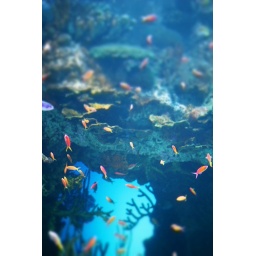
We're just two lost souls swimming in a fish bowl